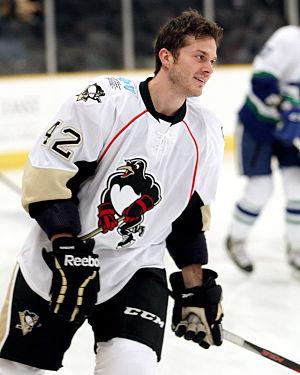
Chad Kolarik est un joueur professionnel américain de hockey sur glace. Il évolue au poste d'attaquant.